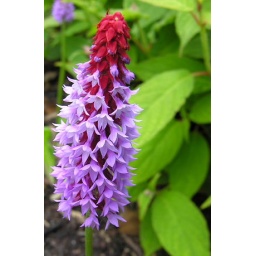
I find the purple and red combination in this flower just amazing.